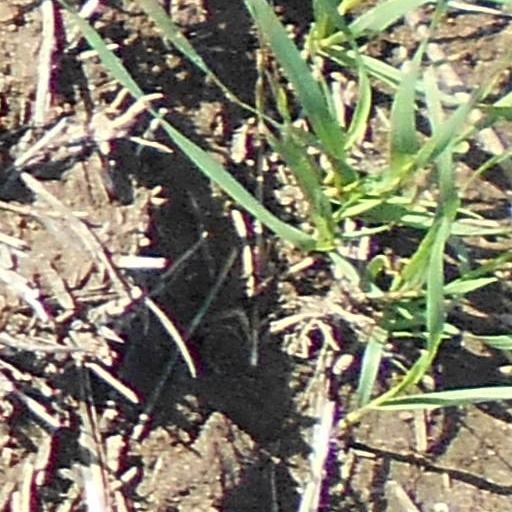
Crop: wheat